List of diplomatic missions in Fiji

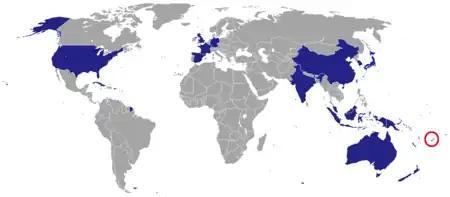
Map of diplomatic missions in Fiji

Entries marked with an asterisk (*) are member-states of the Commonwealth of Nations. As such, their embassies are formally termed as "high commissions".